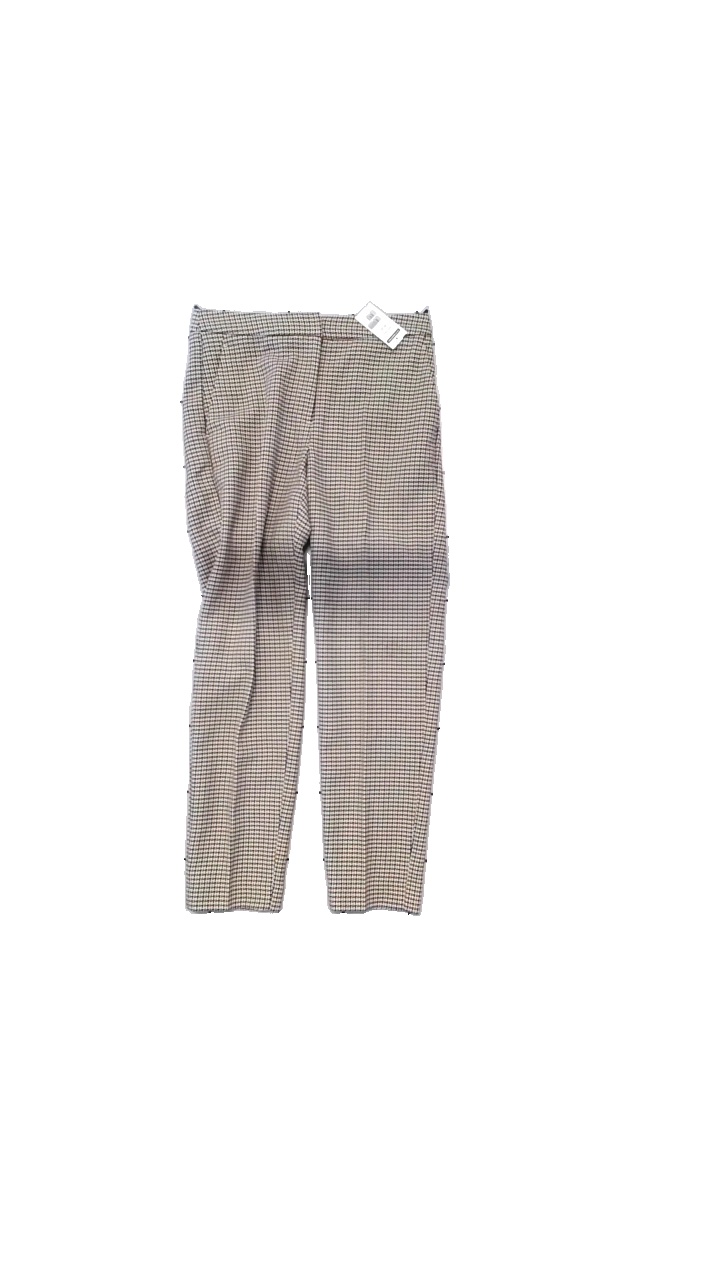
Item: Trousers (Ladies)
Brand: H&m
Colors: Multicolor, Black, Beige, Red
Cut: Regular
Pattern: Geometric print
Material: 84% polyester, 14% viscose, 2% elastane
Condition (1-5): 5
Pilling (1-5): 4
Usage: Reuse
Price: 50-100